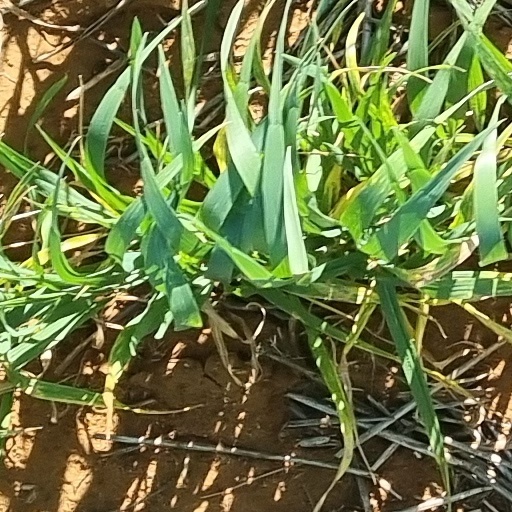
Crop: wheat